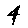
Label: 4